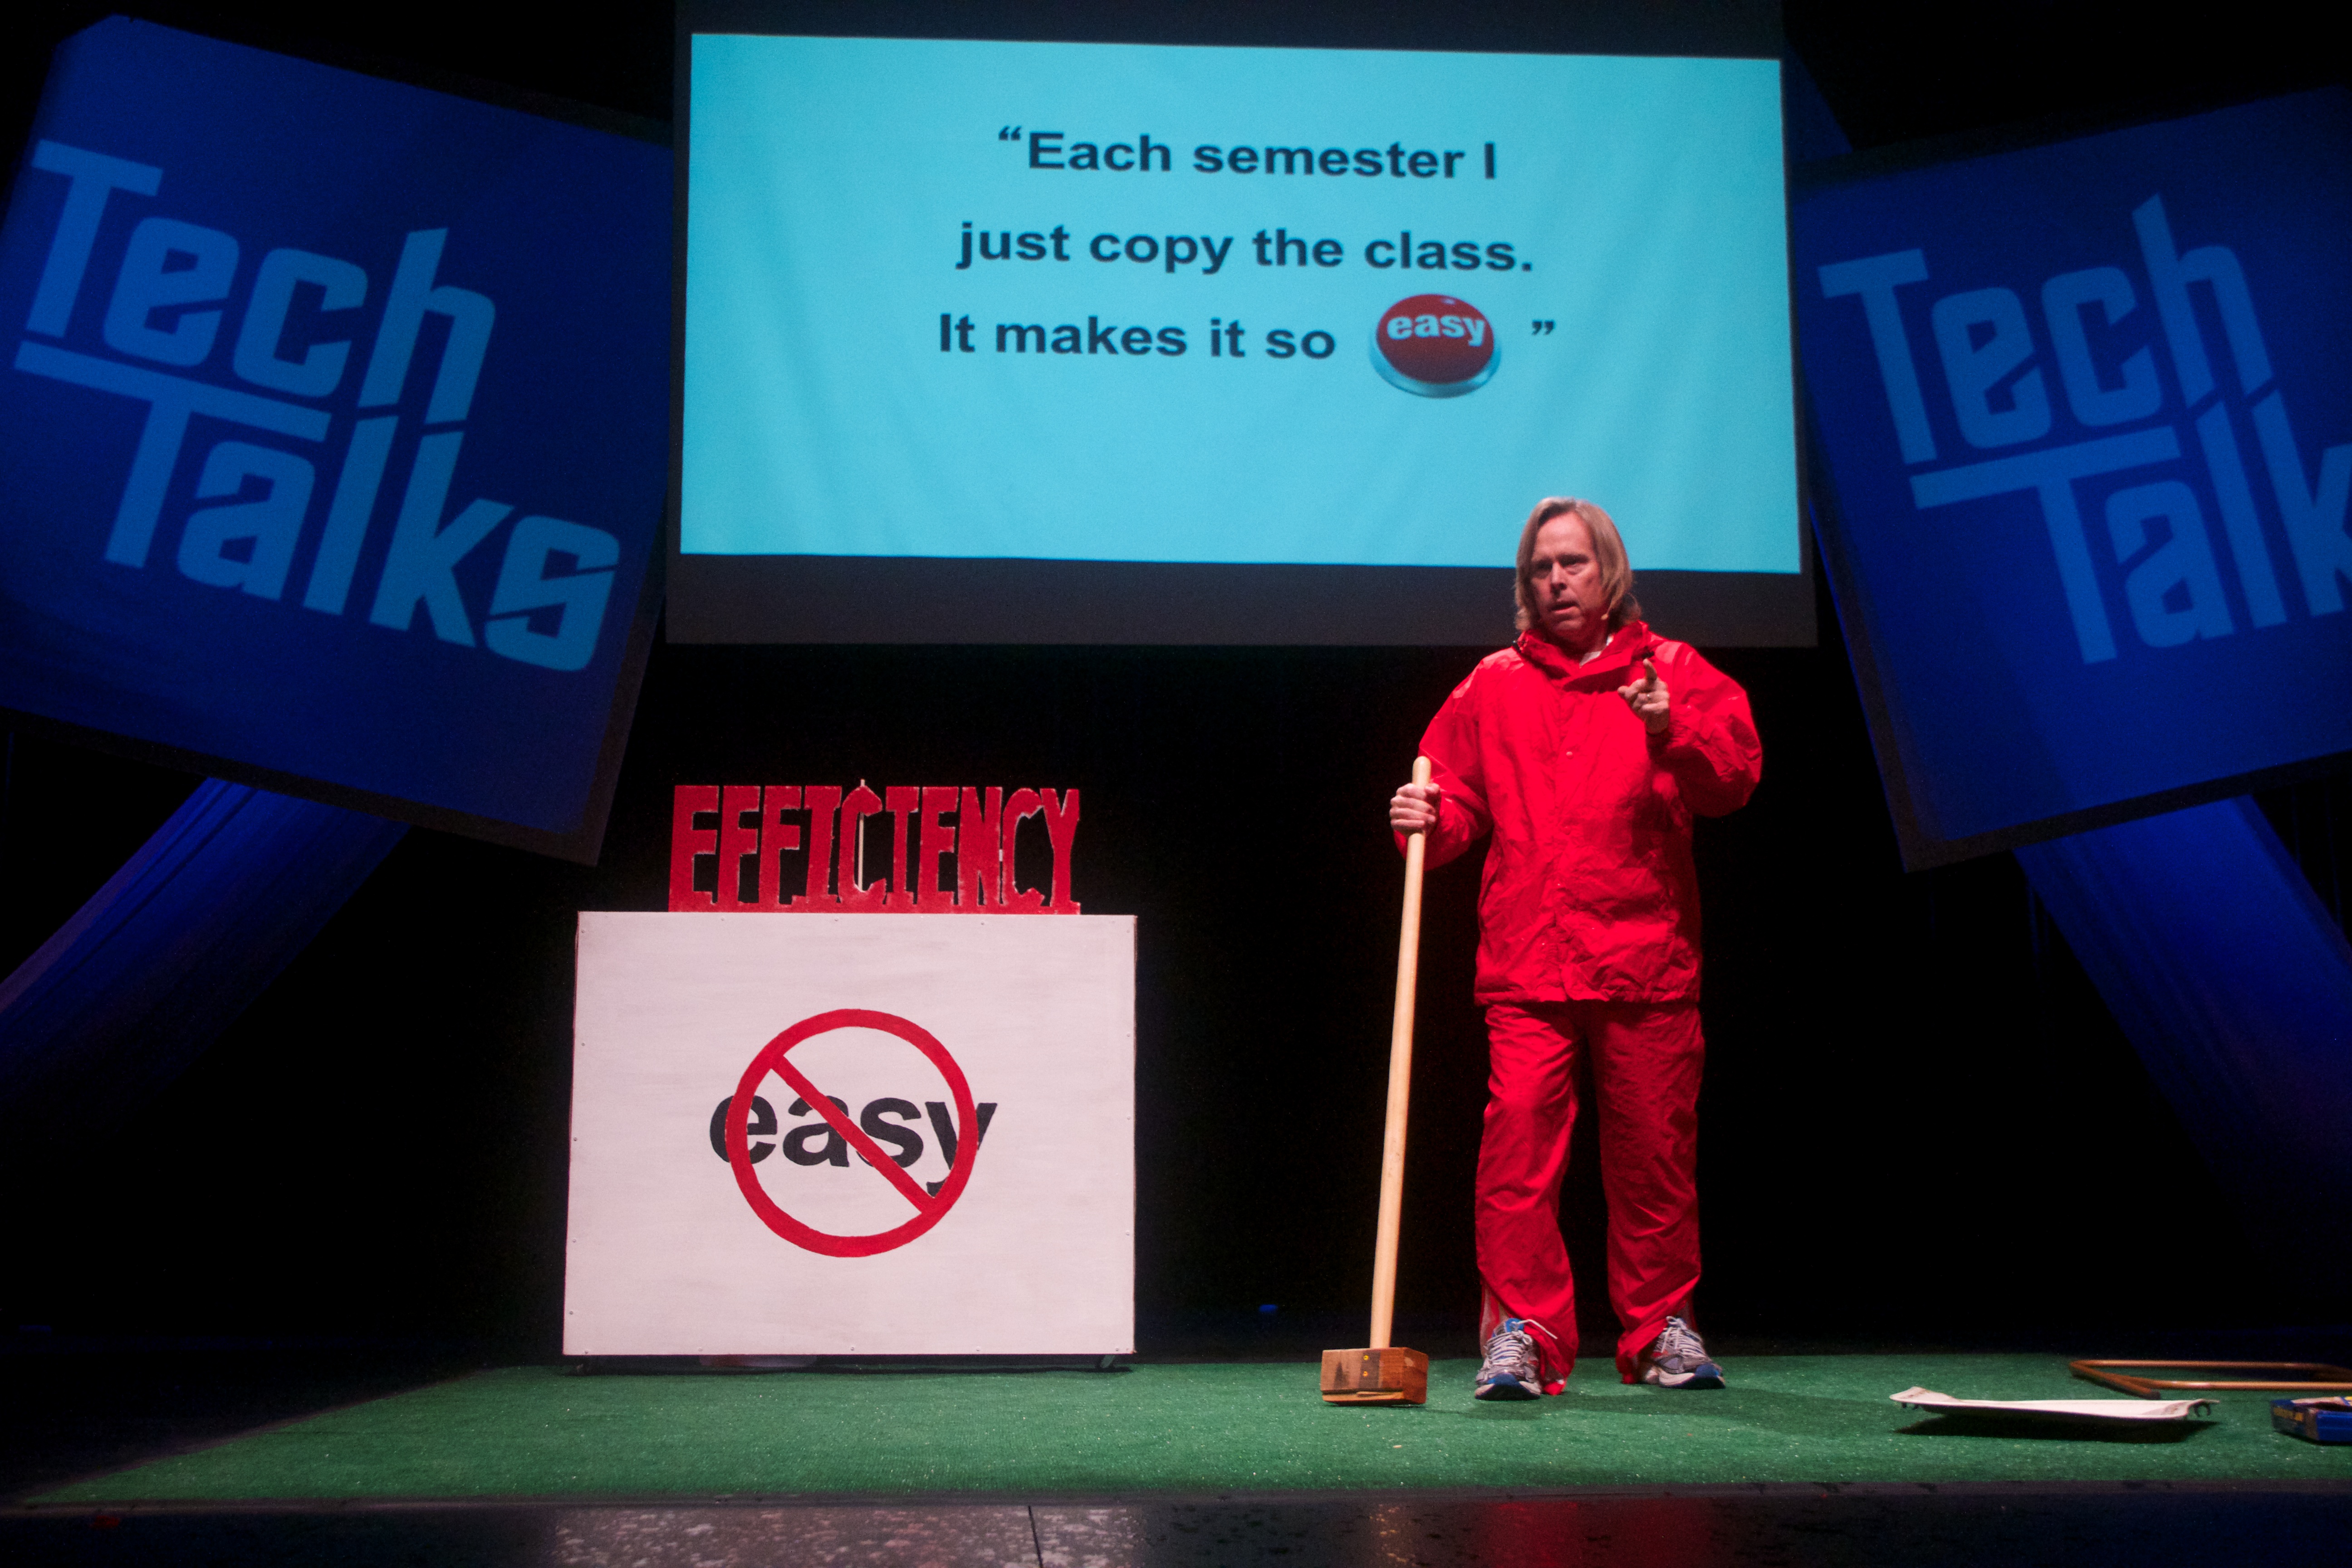
signage, brand, scctechtalks